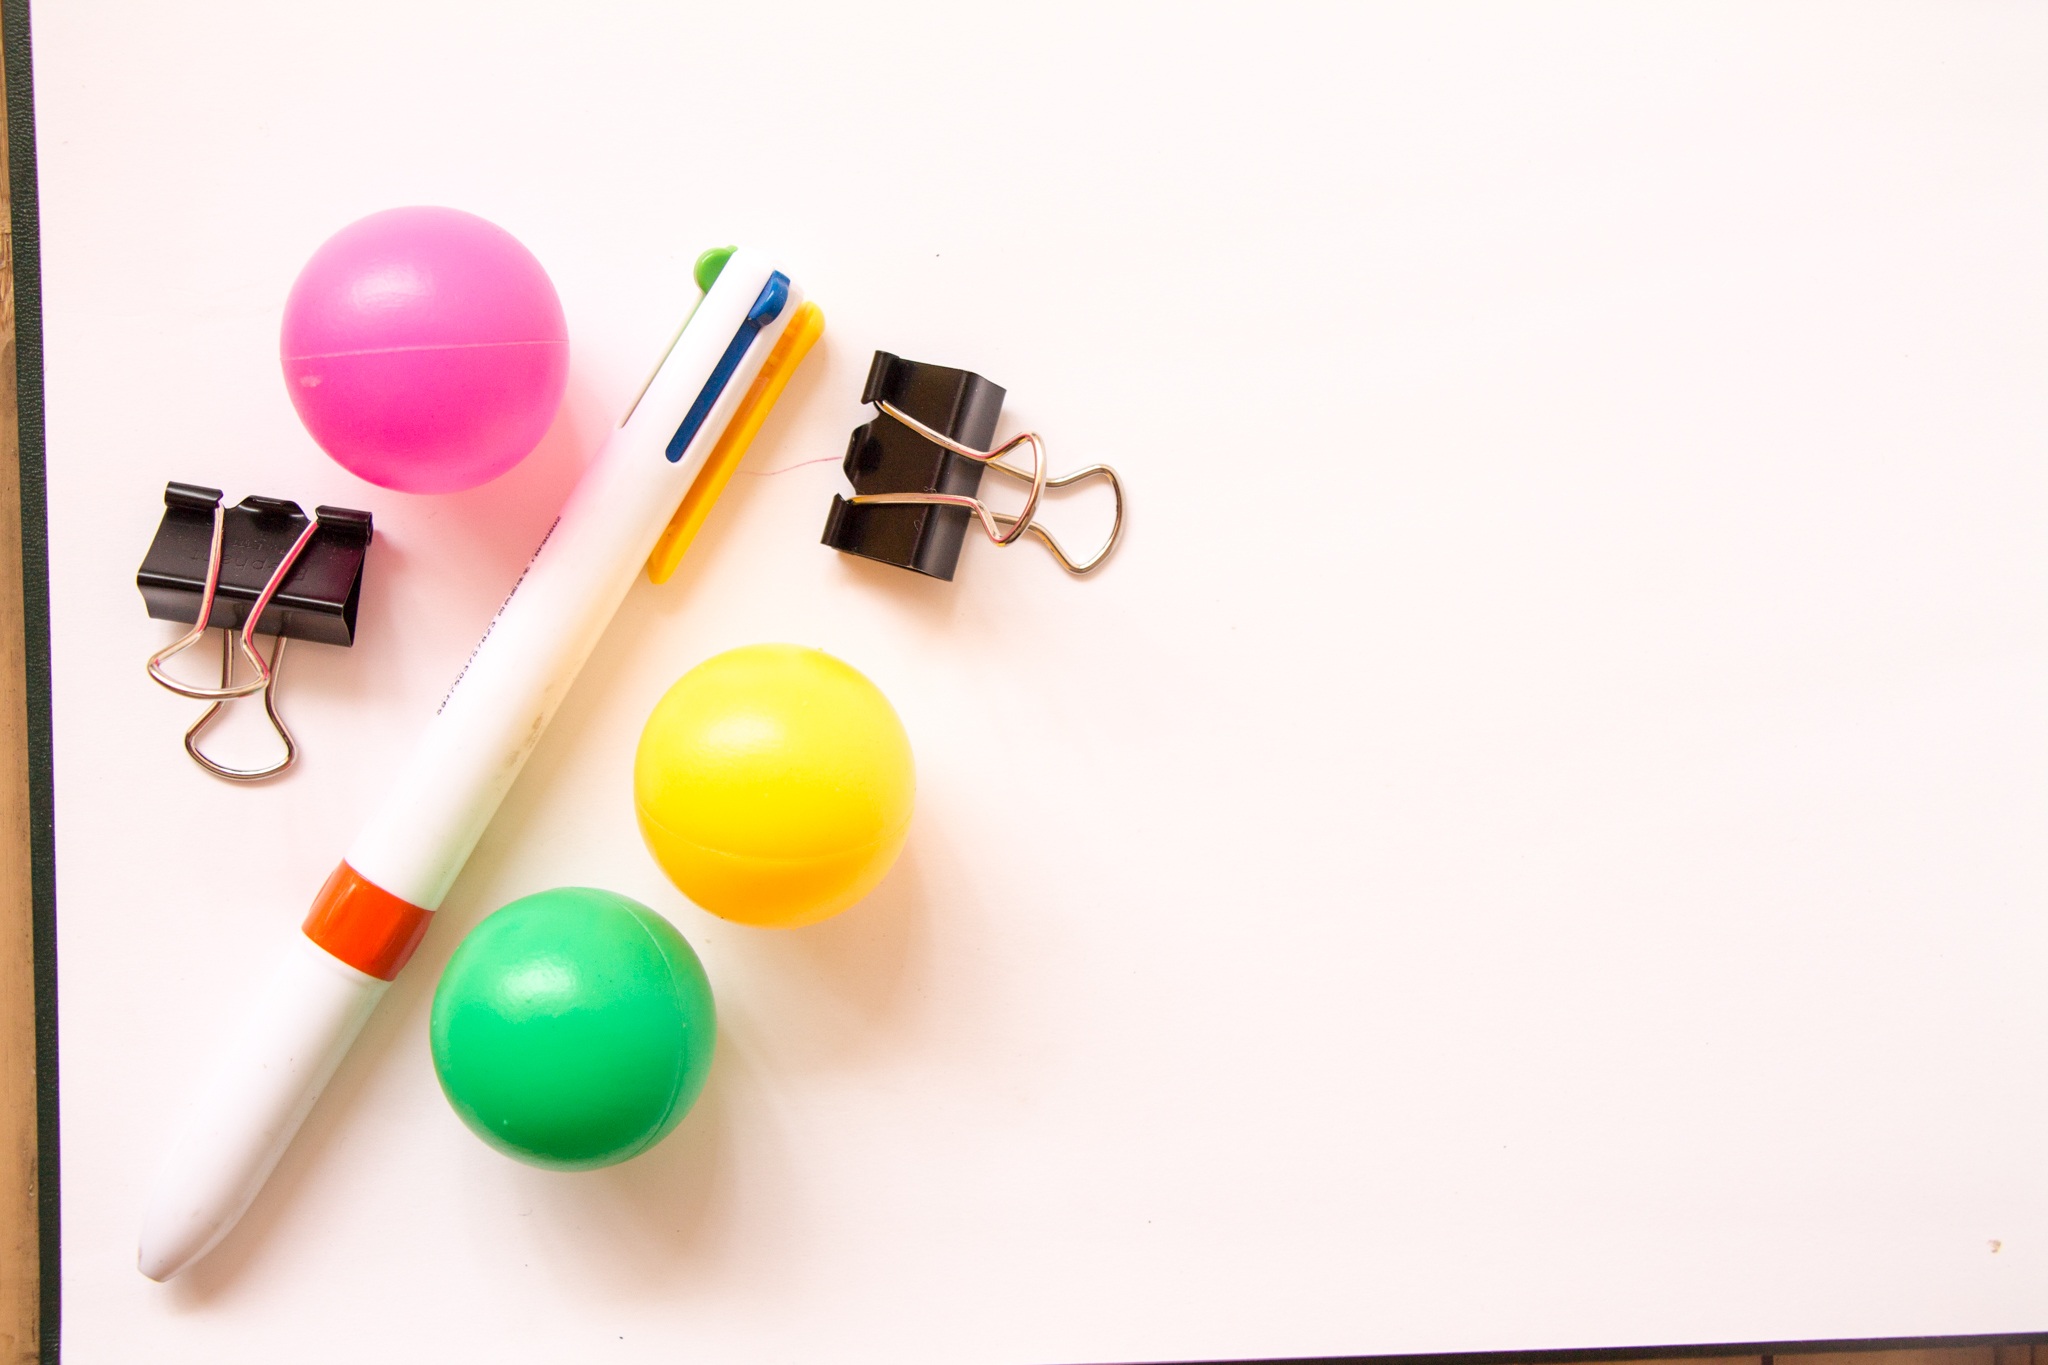
creative, white, decoration, orange, green, red, color, blue, colorful, yellow, design, style, color pencil